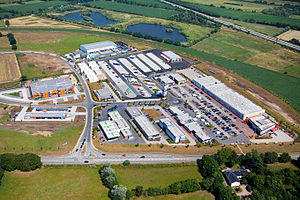
Hanved / Billeder
Luftbillede af Scandinavian Parks område i Handewitt (Hanved)/Tyskland.
Hanved eller Handewitt er en landsby og kommune i det nordlige Tyskland, beliggende i Slesvig-Flensborg kreds i delstaten Slesvig-Holsten. Byen ligger vest for Flensborg ved randen af midtsletten i det nordlige Sydslesvig. På sønderjysk skrives byen Hanjvæj.